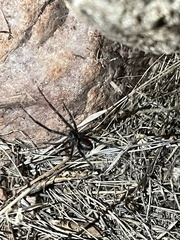
Species: Lactrodectus_hesperus